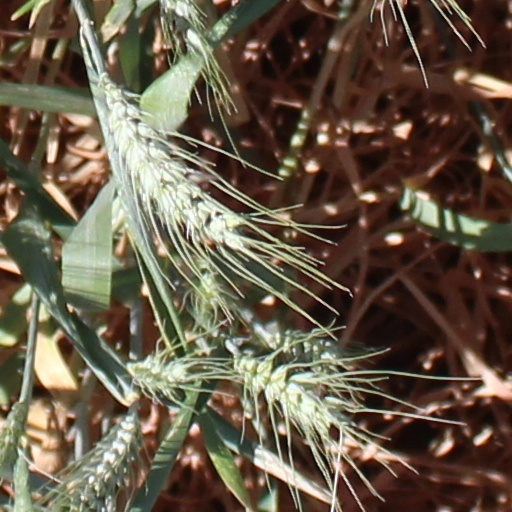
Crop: wheat